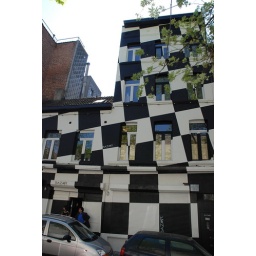
my house in the midlle of the street